Woo Jin-young

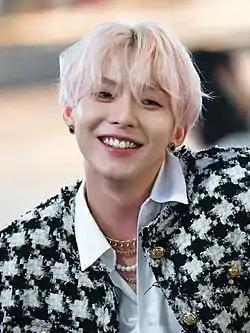
Woo busking in Sinchon, 2022

Woo Jin-young (born May 31, 1997) is a South Korean singer and rapper. During his tenure as a trainee with Happy Face Entertainment (now Dreamcatcher Company), he was a contestant on the reality survival series "Produce 101" and "Mix Nine", where he competed to debut in an idol group. He found success in the latter and ranked number one in the competition, but the group never materialized due to failed contract negotiations between the show creator YG Entertainment and the artists' respective agencies.